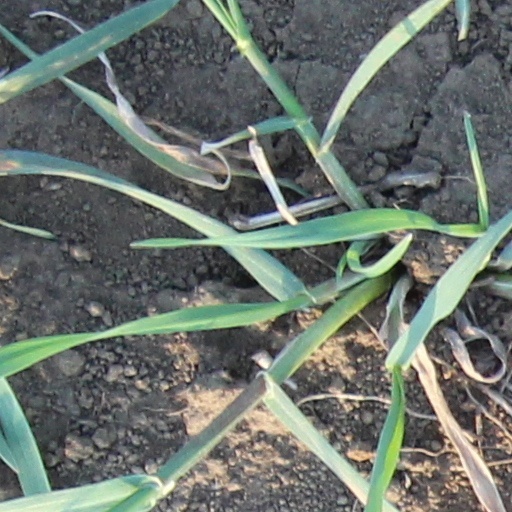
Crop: wheat